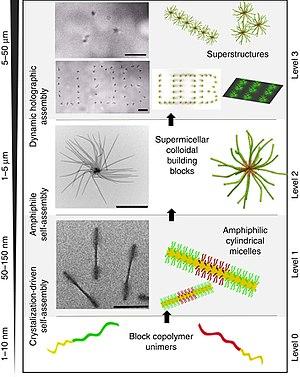
Un polymère sensible au pH est un polymère ionique qui répond aux changements du pH du milieu environnant par la variation de ses dimensions. Ces polymères peuvent gonfler ou se contracter en fonction du pH de leur environnement. Ce comportement a lieu grâce à la présence de certains groupes fonctionnels dans la chaîne du polymère. Un polymère sensible au pH peut être anionique ou cationique répondant à des valeurs basiques ou acides de pH. Ces polymères peuvent être conçus avec de nombreuses architectures pour différentes applications. Les principales utilisations des polymères sensibles au pH sont la libération contrôlée des médicaments, les procédés de séparation et la fonctionnalisation des surfaces.